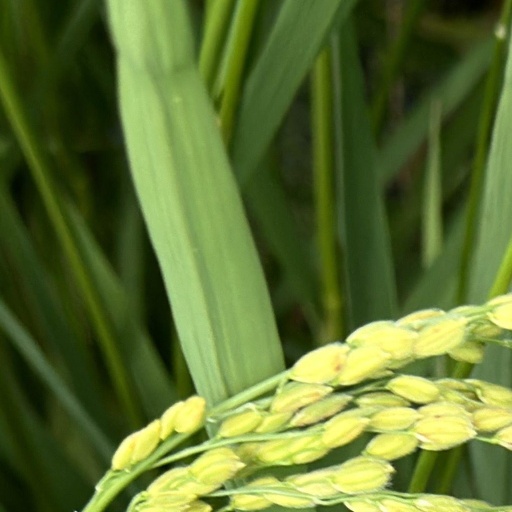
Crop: rice